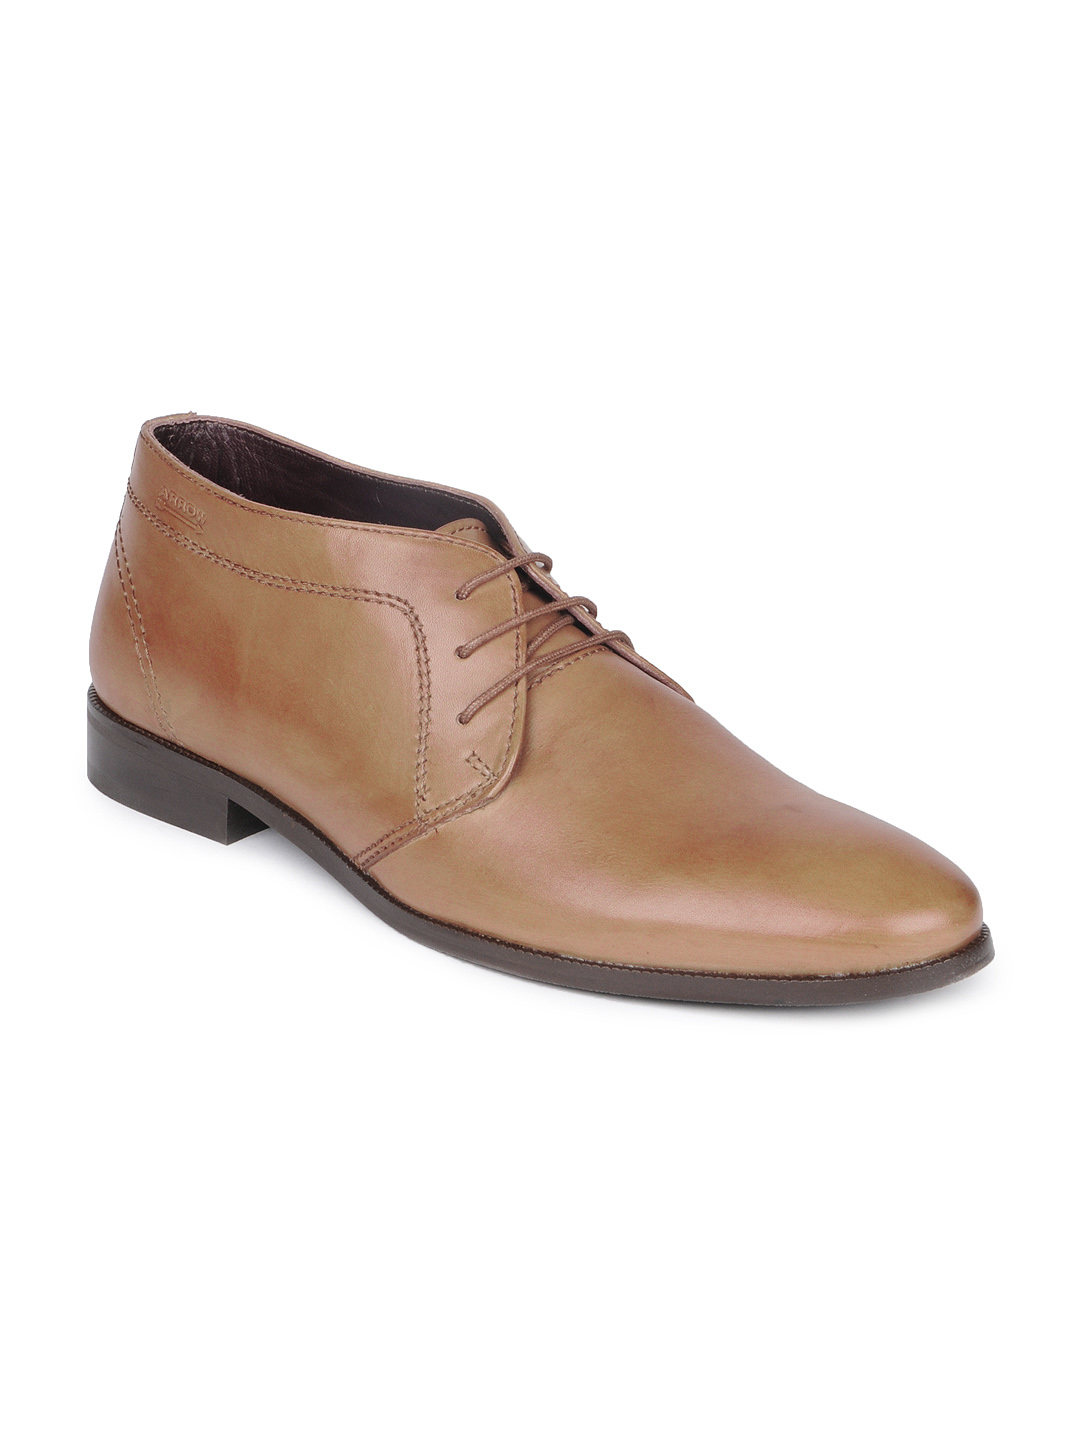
Arrow Men Tan Formal Shoes
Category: Footwear / Shoes / Formal Shoes
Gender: Men
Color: Tan
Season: Summer 2013
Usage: Formal